Yair Lapid

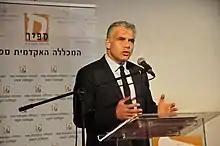
Yair Lapid giving a speech at Sapir Academic College in November 2015

In 1988, at age 25, Lapid was appointed editor of "Yedioth Tel Aviv", a local newspaper published by the "Yedioth Ahronoth" group. In 1991, he began writing a weekly column in a nationwide newspaper's weekend supplement—first for "Maariv", and later for its competitor, "Yedioth Ahronoth". His column's name, "Where's the Money?", became his political slogan decades later.